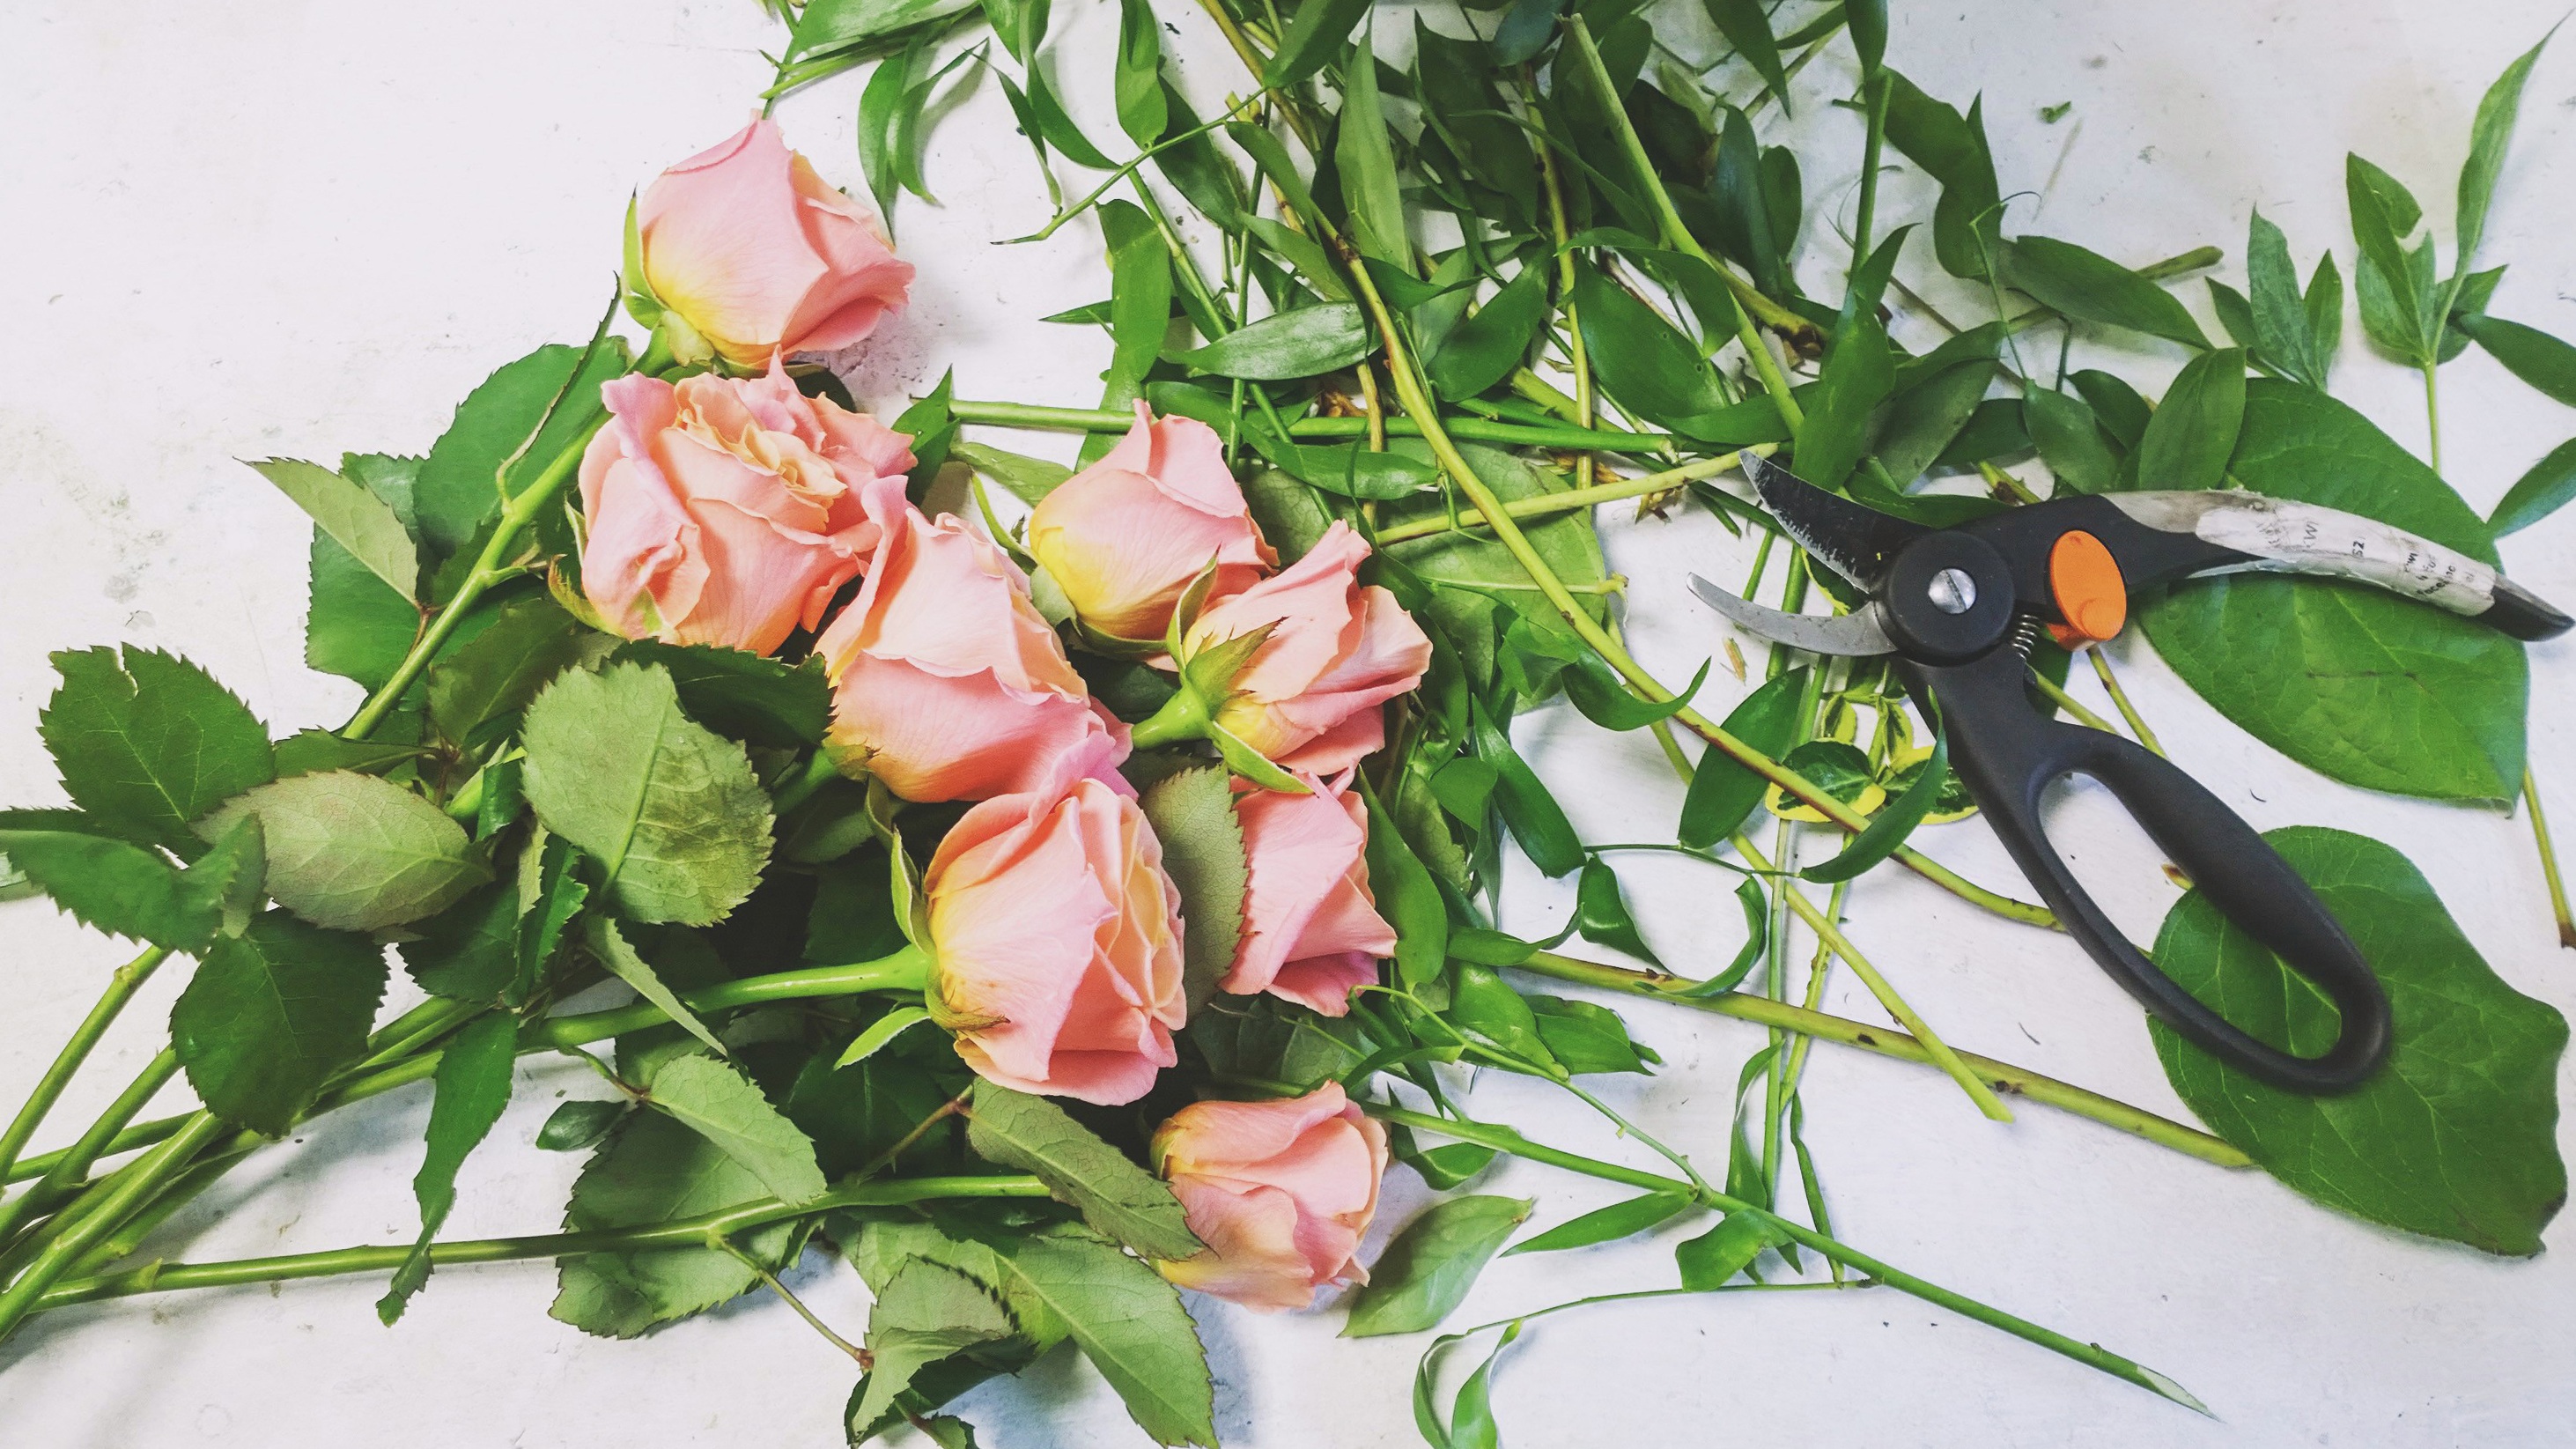
branch, plant, flower, floral, green, produce, flora, life, florist, flowers, art, petals, stems, beauty, scene, floristry, flowering plant, garden roses, flower bouquet, floral design, land plant, flower arranging